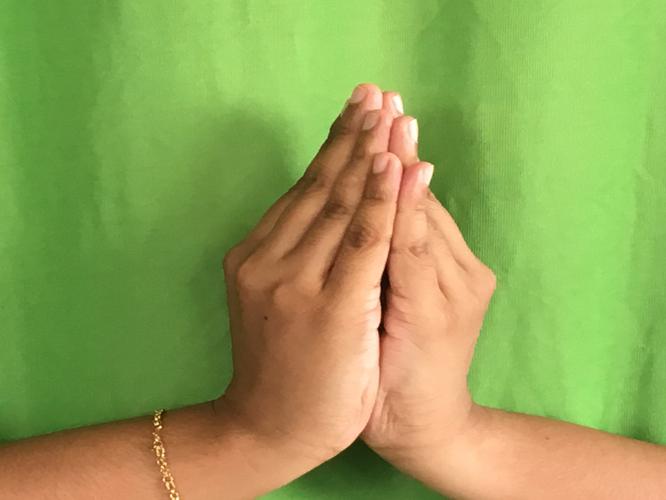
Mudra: Kapotham
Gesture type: double_hand